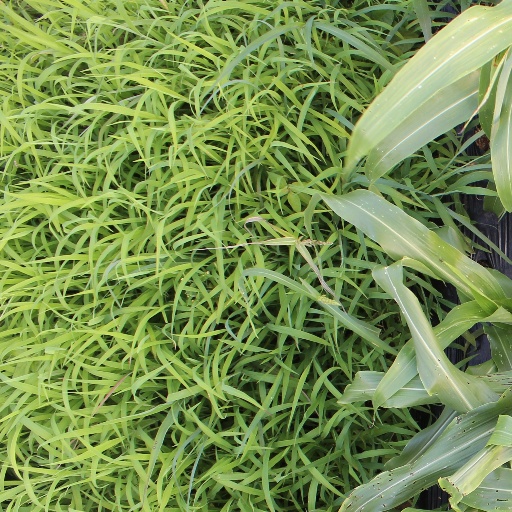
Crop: sorghum